Seated Bishop

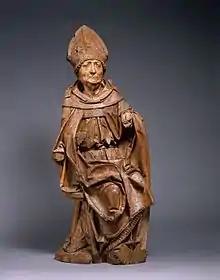
"Seated Bishop"

Seated Bishop is a lindenwood statue carved by Tilman Riemenschneider. Completed in 1495 during the transition period between late Gothic and Renaissance, it currently resides in the Metropolitan Museum of Art as part of the Cloisters Collection.